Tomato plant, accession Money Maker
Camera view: bottom (45 deg); turntable rotation: 120 degrees
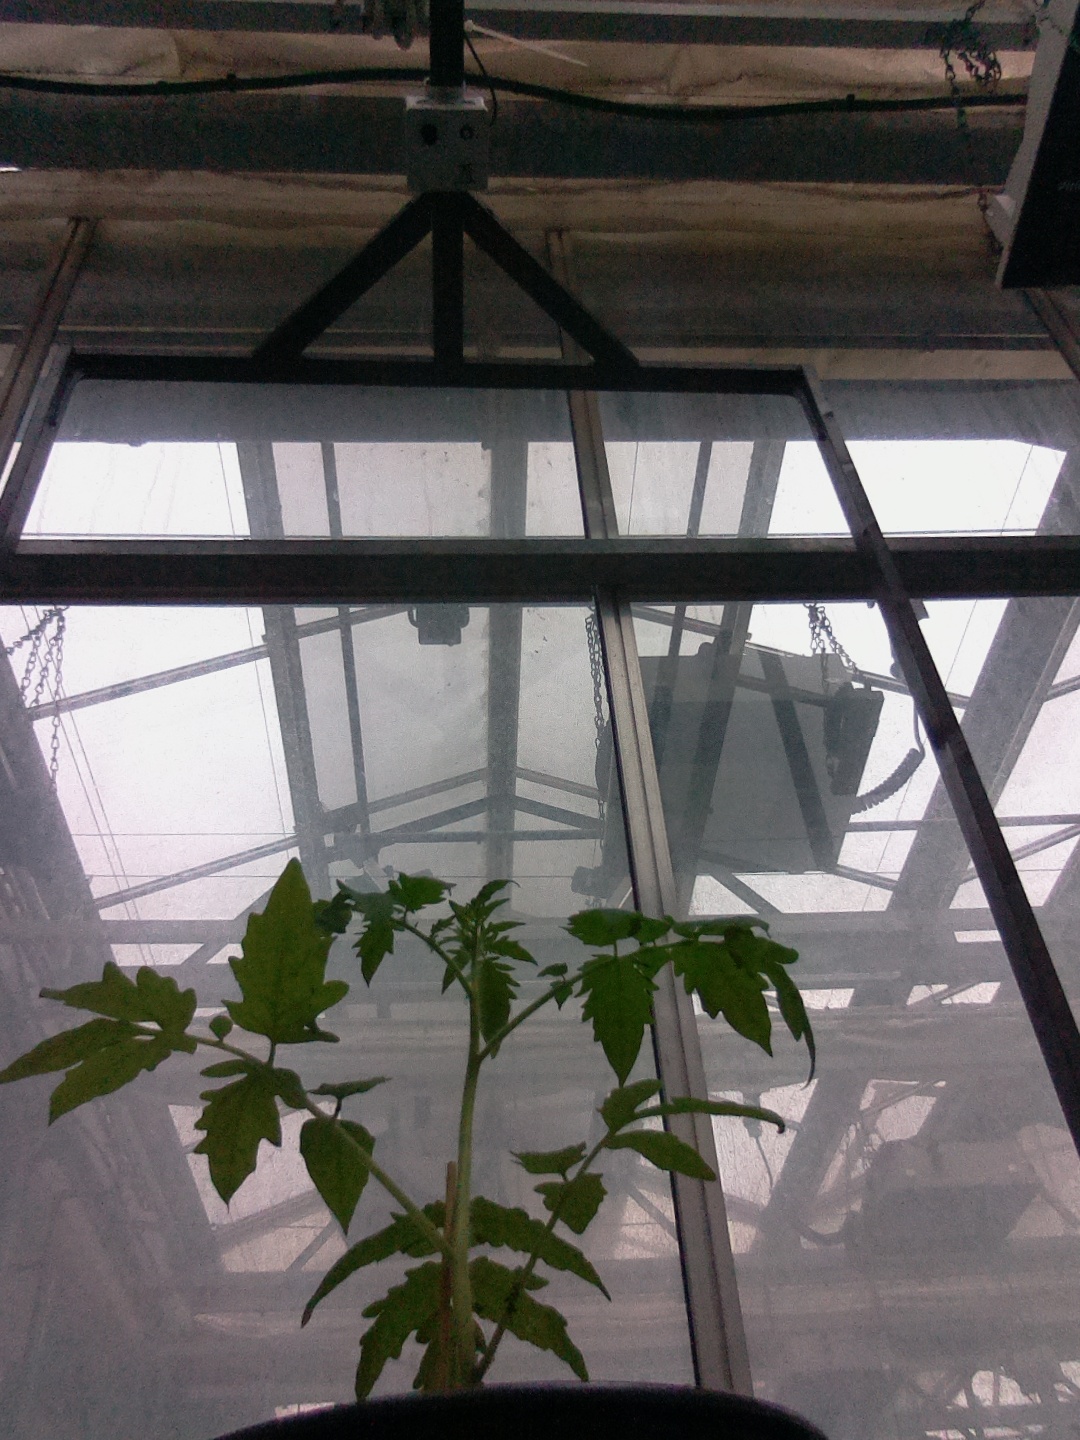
BBCH growth stage 13: 6 of true leaves visible